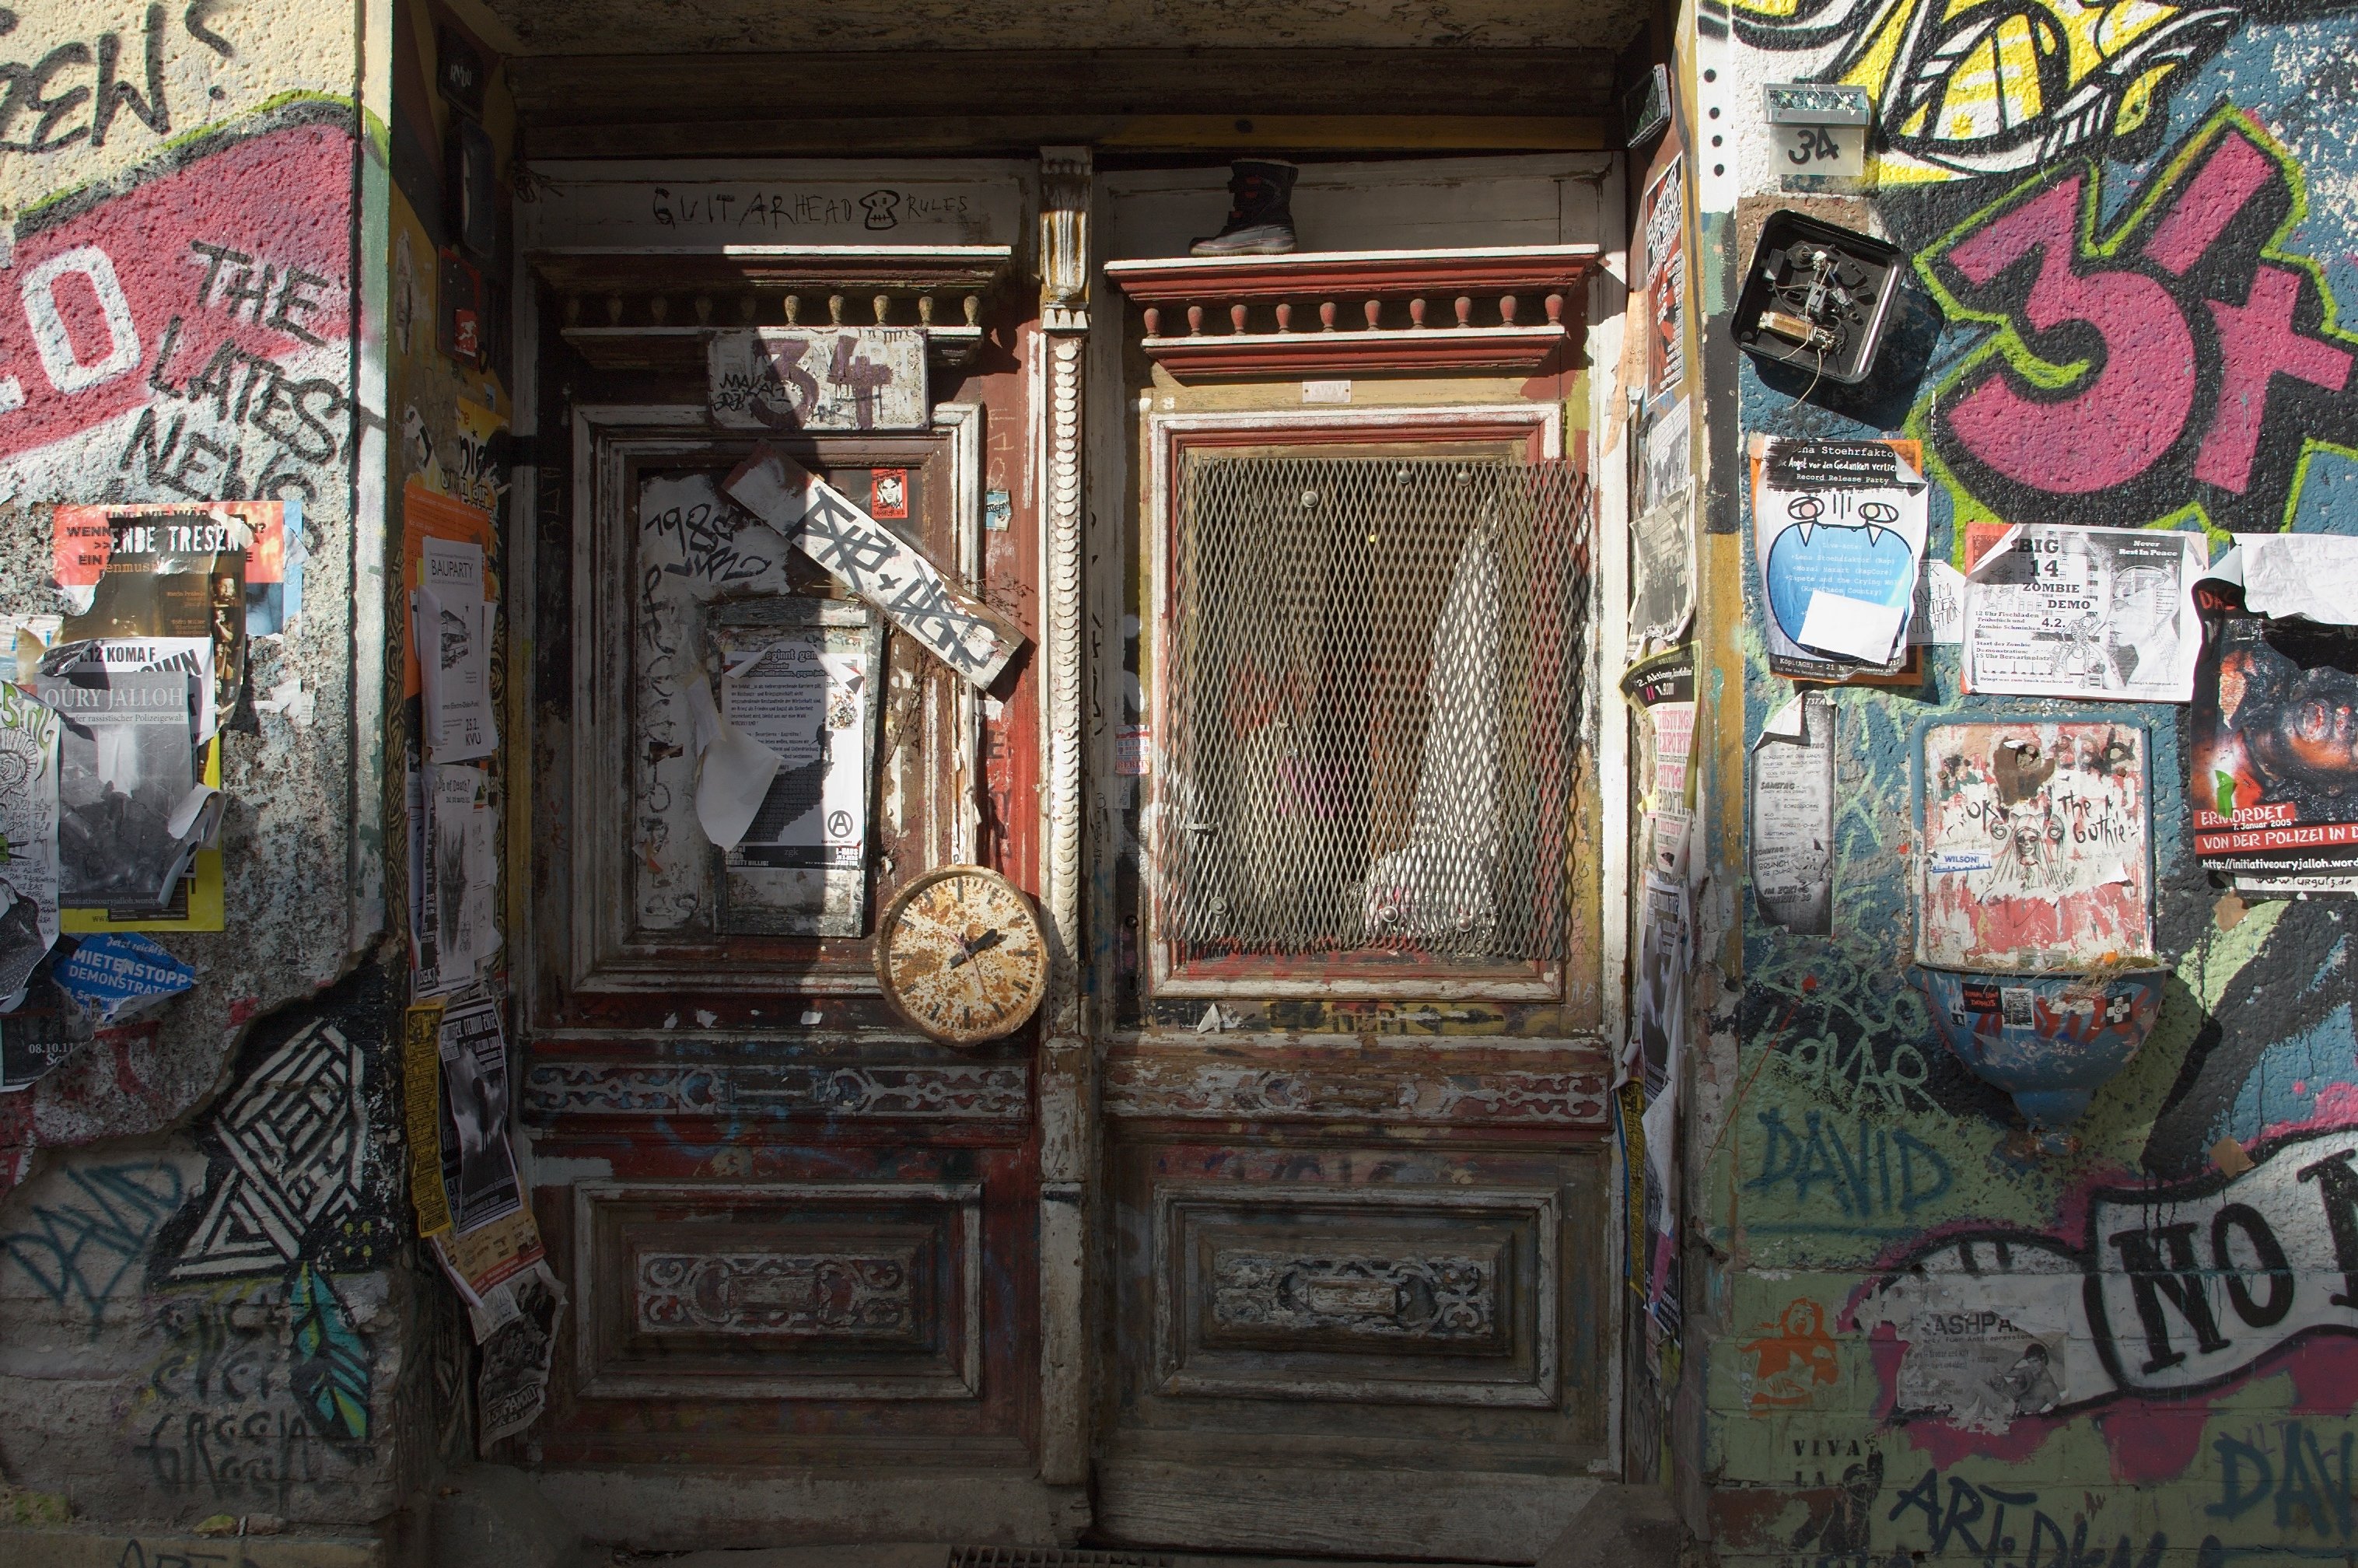
road, street, graffiti, street art, art, 2012, rawtherapee, germany, deutschland, berlin, pentax, 20mm, lenstagged, steffenzahn, k100d, justpentax, iamflickr, cosina, voigtlander, skopar, colorskopar, cv20, colorskopar20mmf35slii, 20mmf35slii, voigtlander20mm, cv2035, skopar20mmf35, friedrichshain, cosinavoigtl nder, cosinavoigtl ndercolorskopar20mmf35, voigtl nder20mmf35colorskoparslii, voigtl nder20mmf35, urban area